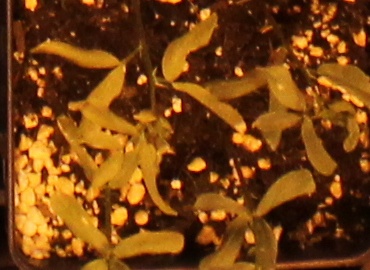
Label: Lentil